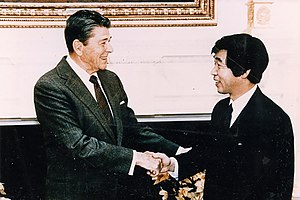
Toyohiro Akiyama
Toyohiro Akiyama er en japansk journalist og rumturist, og den første japaner i rummet. I december 1990 købte det japanske firma Tokyo Broadcasting System syv dage ombord på den russiske rumstation Mir til Toyohiro.